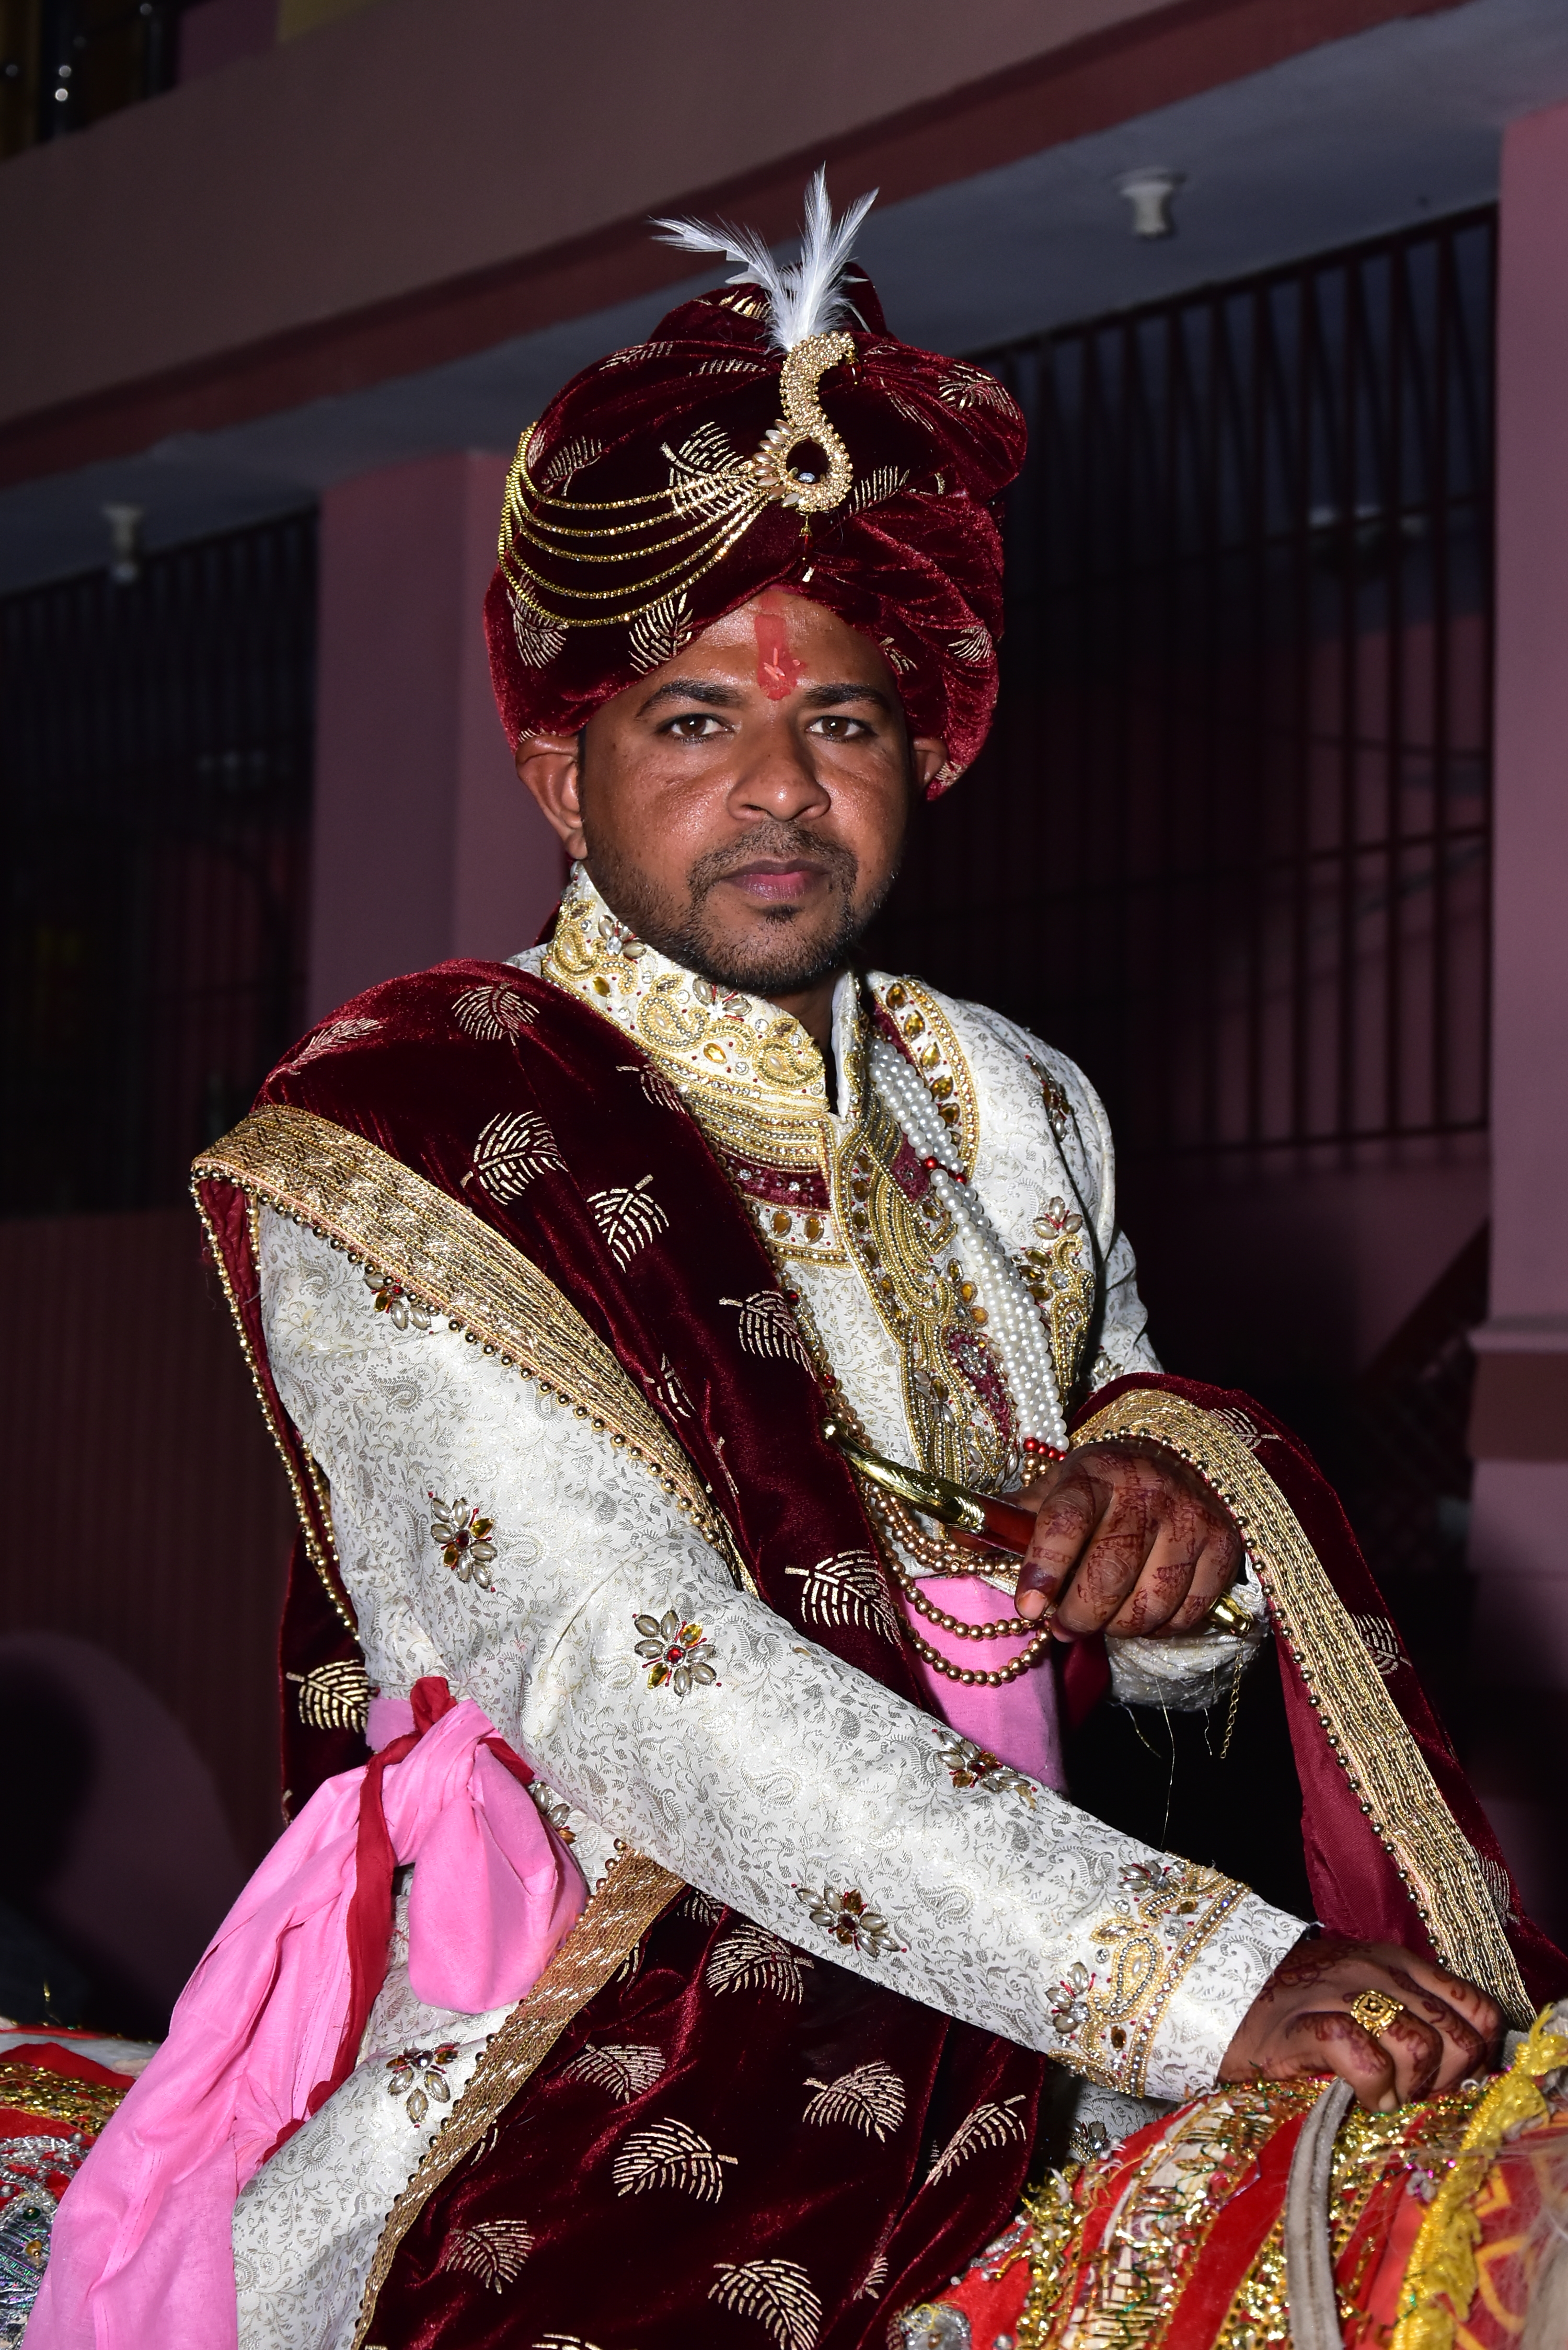
traditional, marriage, groom, tradition, magenta, maroon, ceremony, ritual